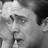
Emotion: sad